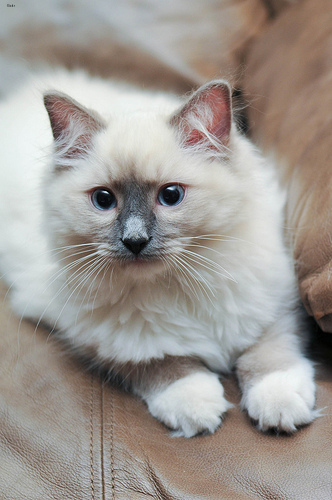
Breed: ragdoll